History of Cyprus (1878–present)

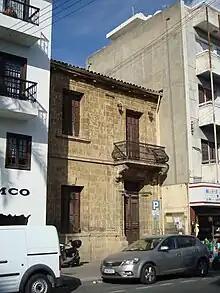
House in Nicosia CBD built in British colonisation era

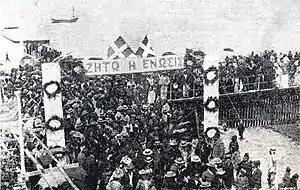
A Cypriot demonstration in the 1930s in favour of "Enosis".

Cyprus was part of the British Empire under military occupation from 1914 to 1925 and a Crown colony from 1925 to 1960.